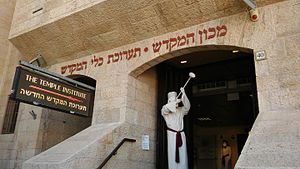
The Temple Institute
The Temple Institute er et museum, forskningsinstitut og uddannelsescenter i Jerusalem. Det blev oprettet i 1987 af rabbiner Yisrael Ariel. Instituttet er dedikeret til de to templer i Jerusalem. Rabbi Ariel har også planer om at genopbygge Det Andet Tempel på Tempelbjerget.